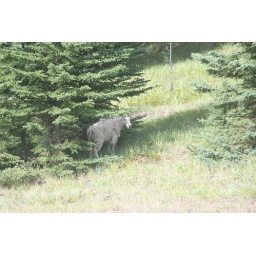
another mountain goat under the tree